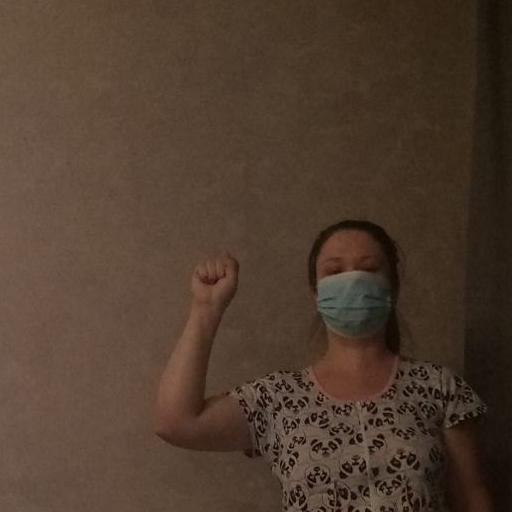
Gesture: fist